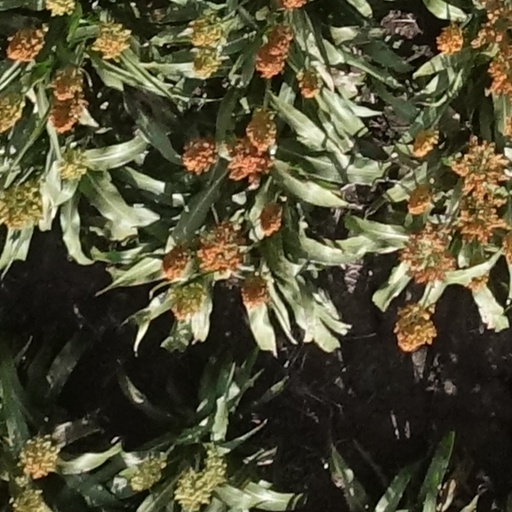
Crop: sorghum